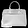
Label: Bag